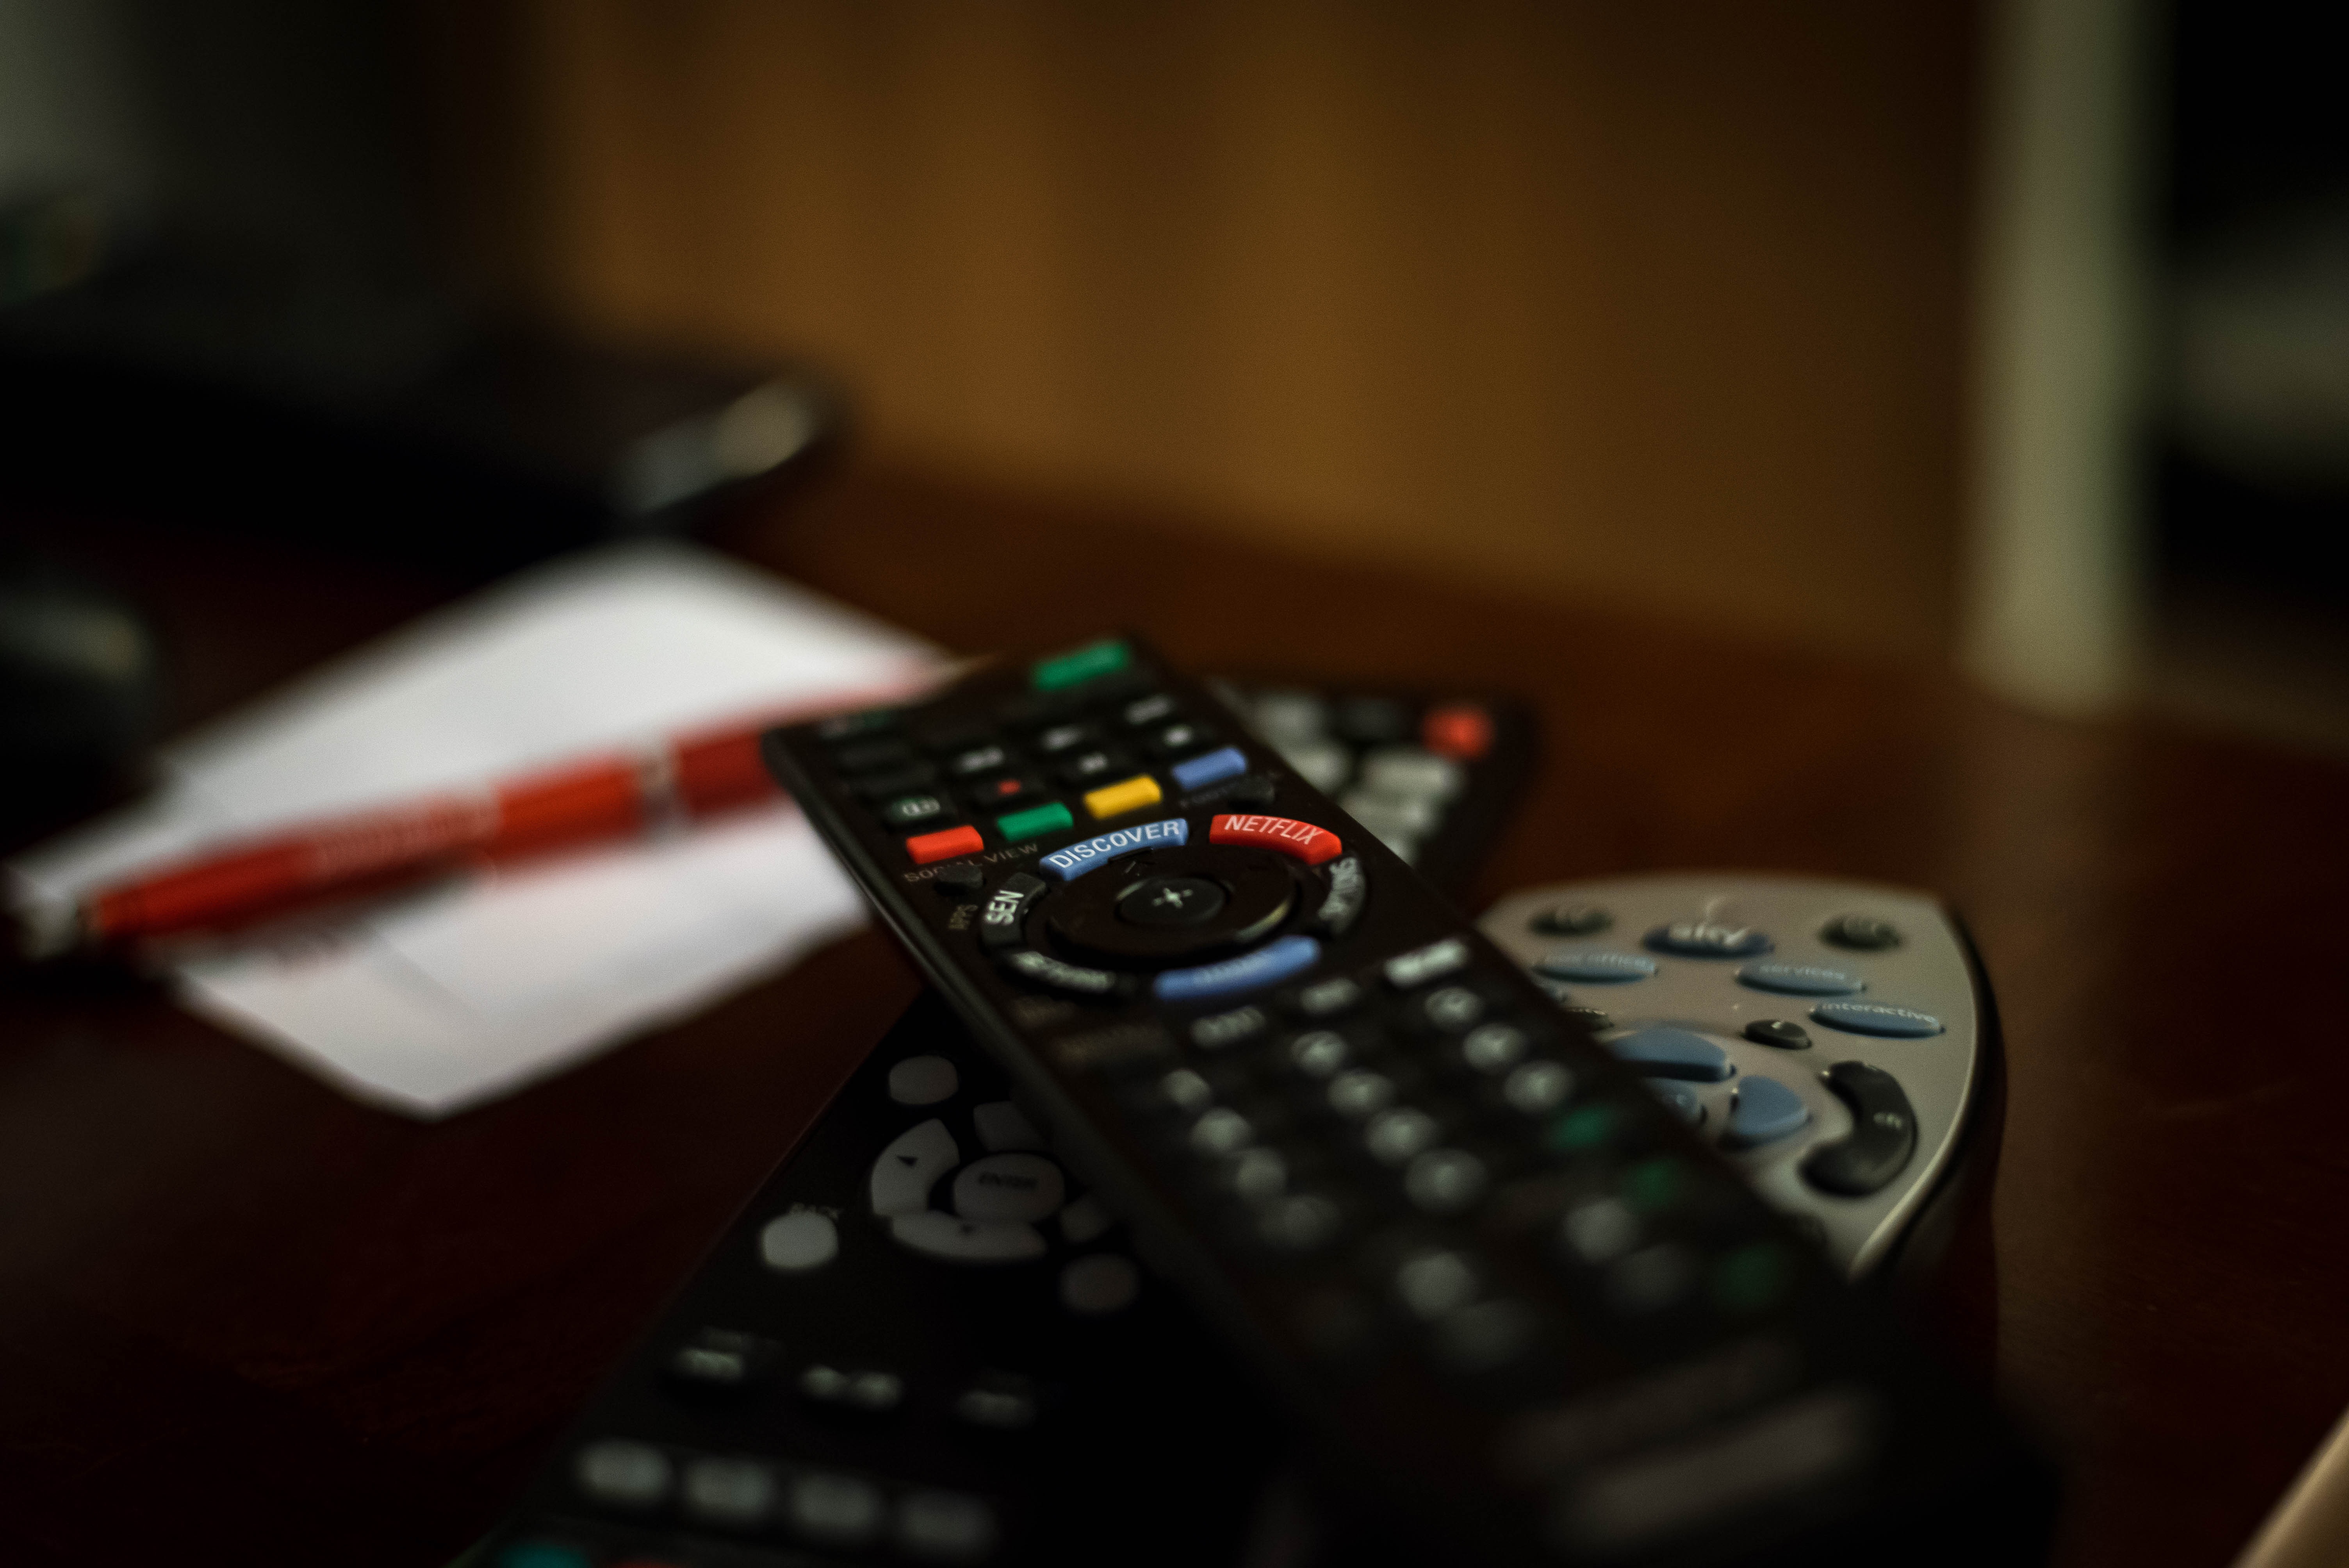
table, technology, gadget, television, tv, leisure, remote control, electronics, channel, buttons, entertainment, computer keyboard